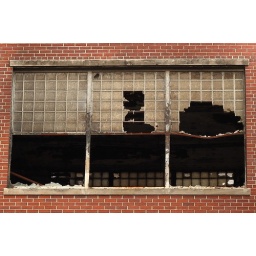
Decaying glass block wall. Abandoned post office in downtown Rockford, Illinois.